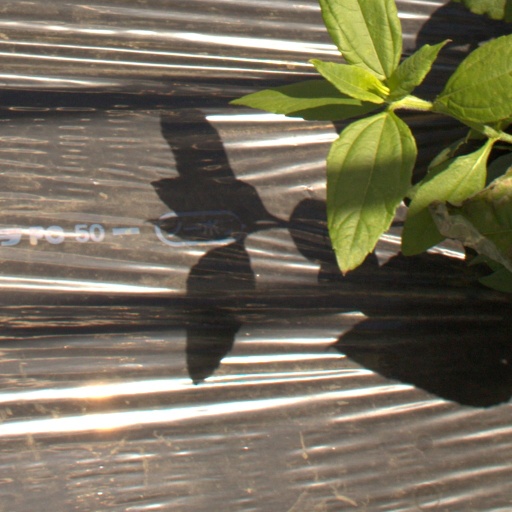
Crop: Jerusalem artichoke